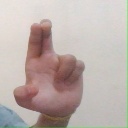
अक्षर: आ